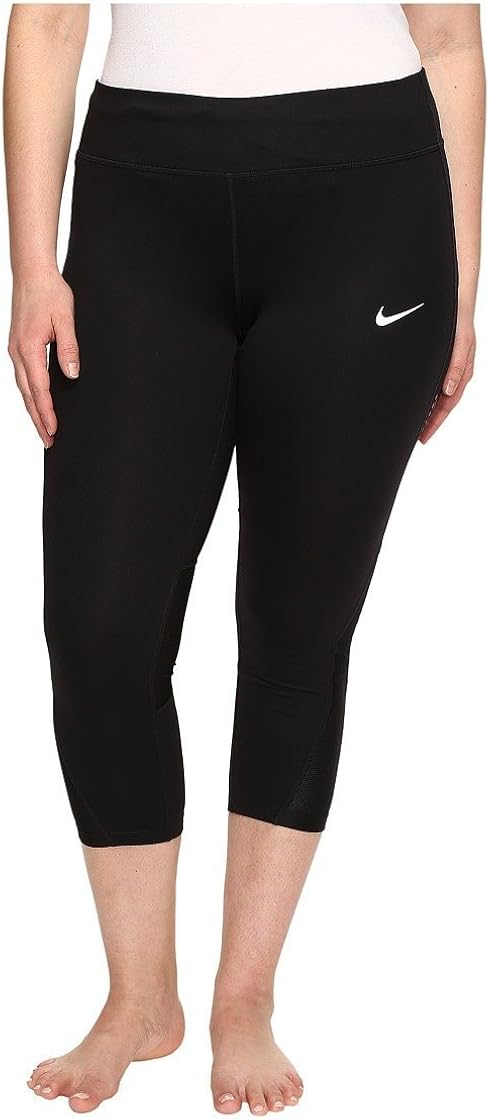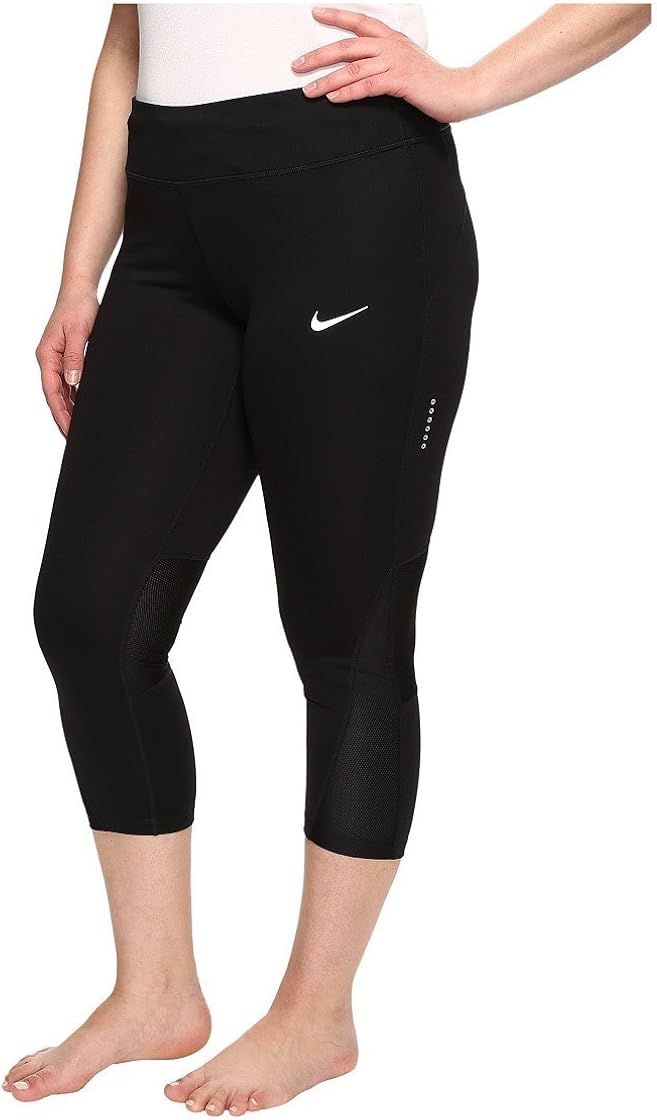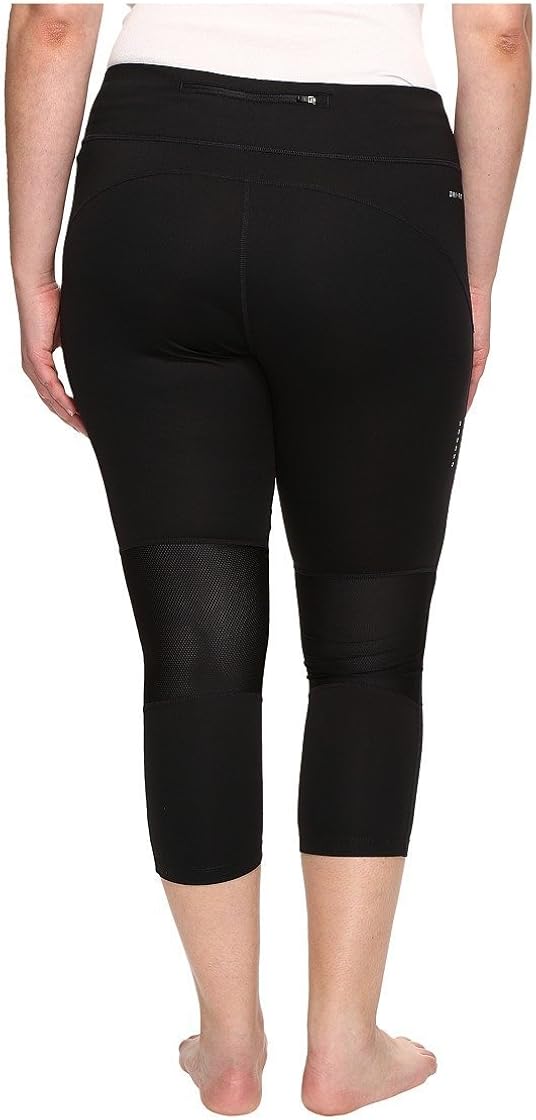
Nike Women's Plus Size Power Compression Cropped Leggings
Category: AMAZON FASHION
Conquer distances both large and small in the sporty Power Running Crop. Compression fit keeps everything tight to the body for maximum support during high-performance activity. Dri-FIT technology wicks perspiration away from the body and towards the surface where it can evaporate. Elastic waist provides a comfortable fit. Interior stash pocket at front left waist. Secure zip pocket at middle back waist. Inseam gusset allows a wider range of movement. Mesh panels increase breathability. Flat seams reduce chafing and increase comfort. Reflective elements increase visibility in low-light conditions. 92 polyester, 8 spandex. Panels 80 polyester, 20 spandex. Gusset Lining 100 recycled polyester. Machine wash, tumble dry. Imported. Measurements Waist Measurement 36 in Outseam 30 in Inseam 21 in Front Rise 9 in Back Rise 16 in Leg Opening 10 in Product measurements were taken using size 1X, inseam 21. Please note that measurements may vary by size.
Features: Zipper closure | Machine Wash | 92% Polyester 8% Spandex | Machine Wash | Imported